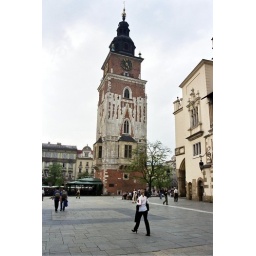
The clock tower in the Rynek